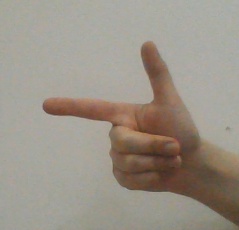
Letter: yaa